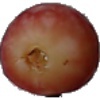
Label: Grape Pink 1